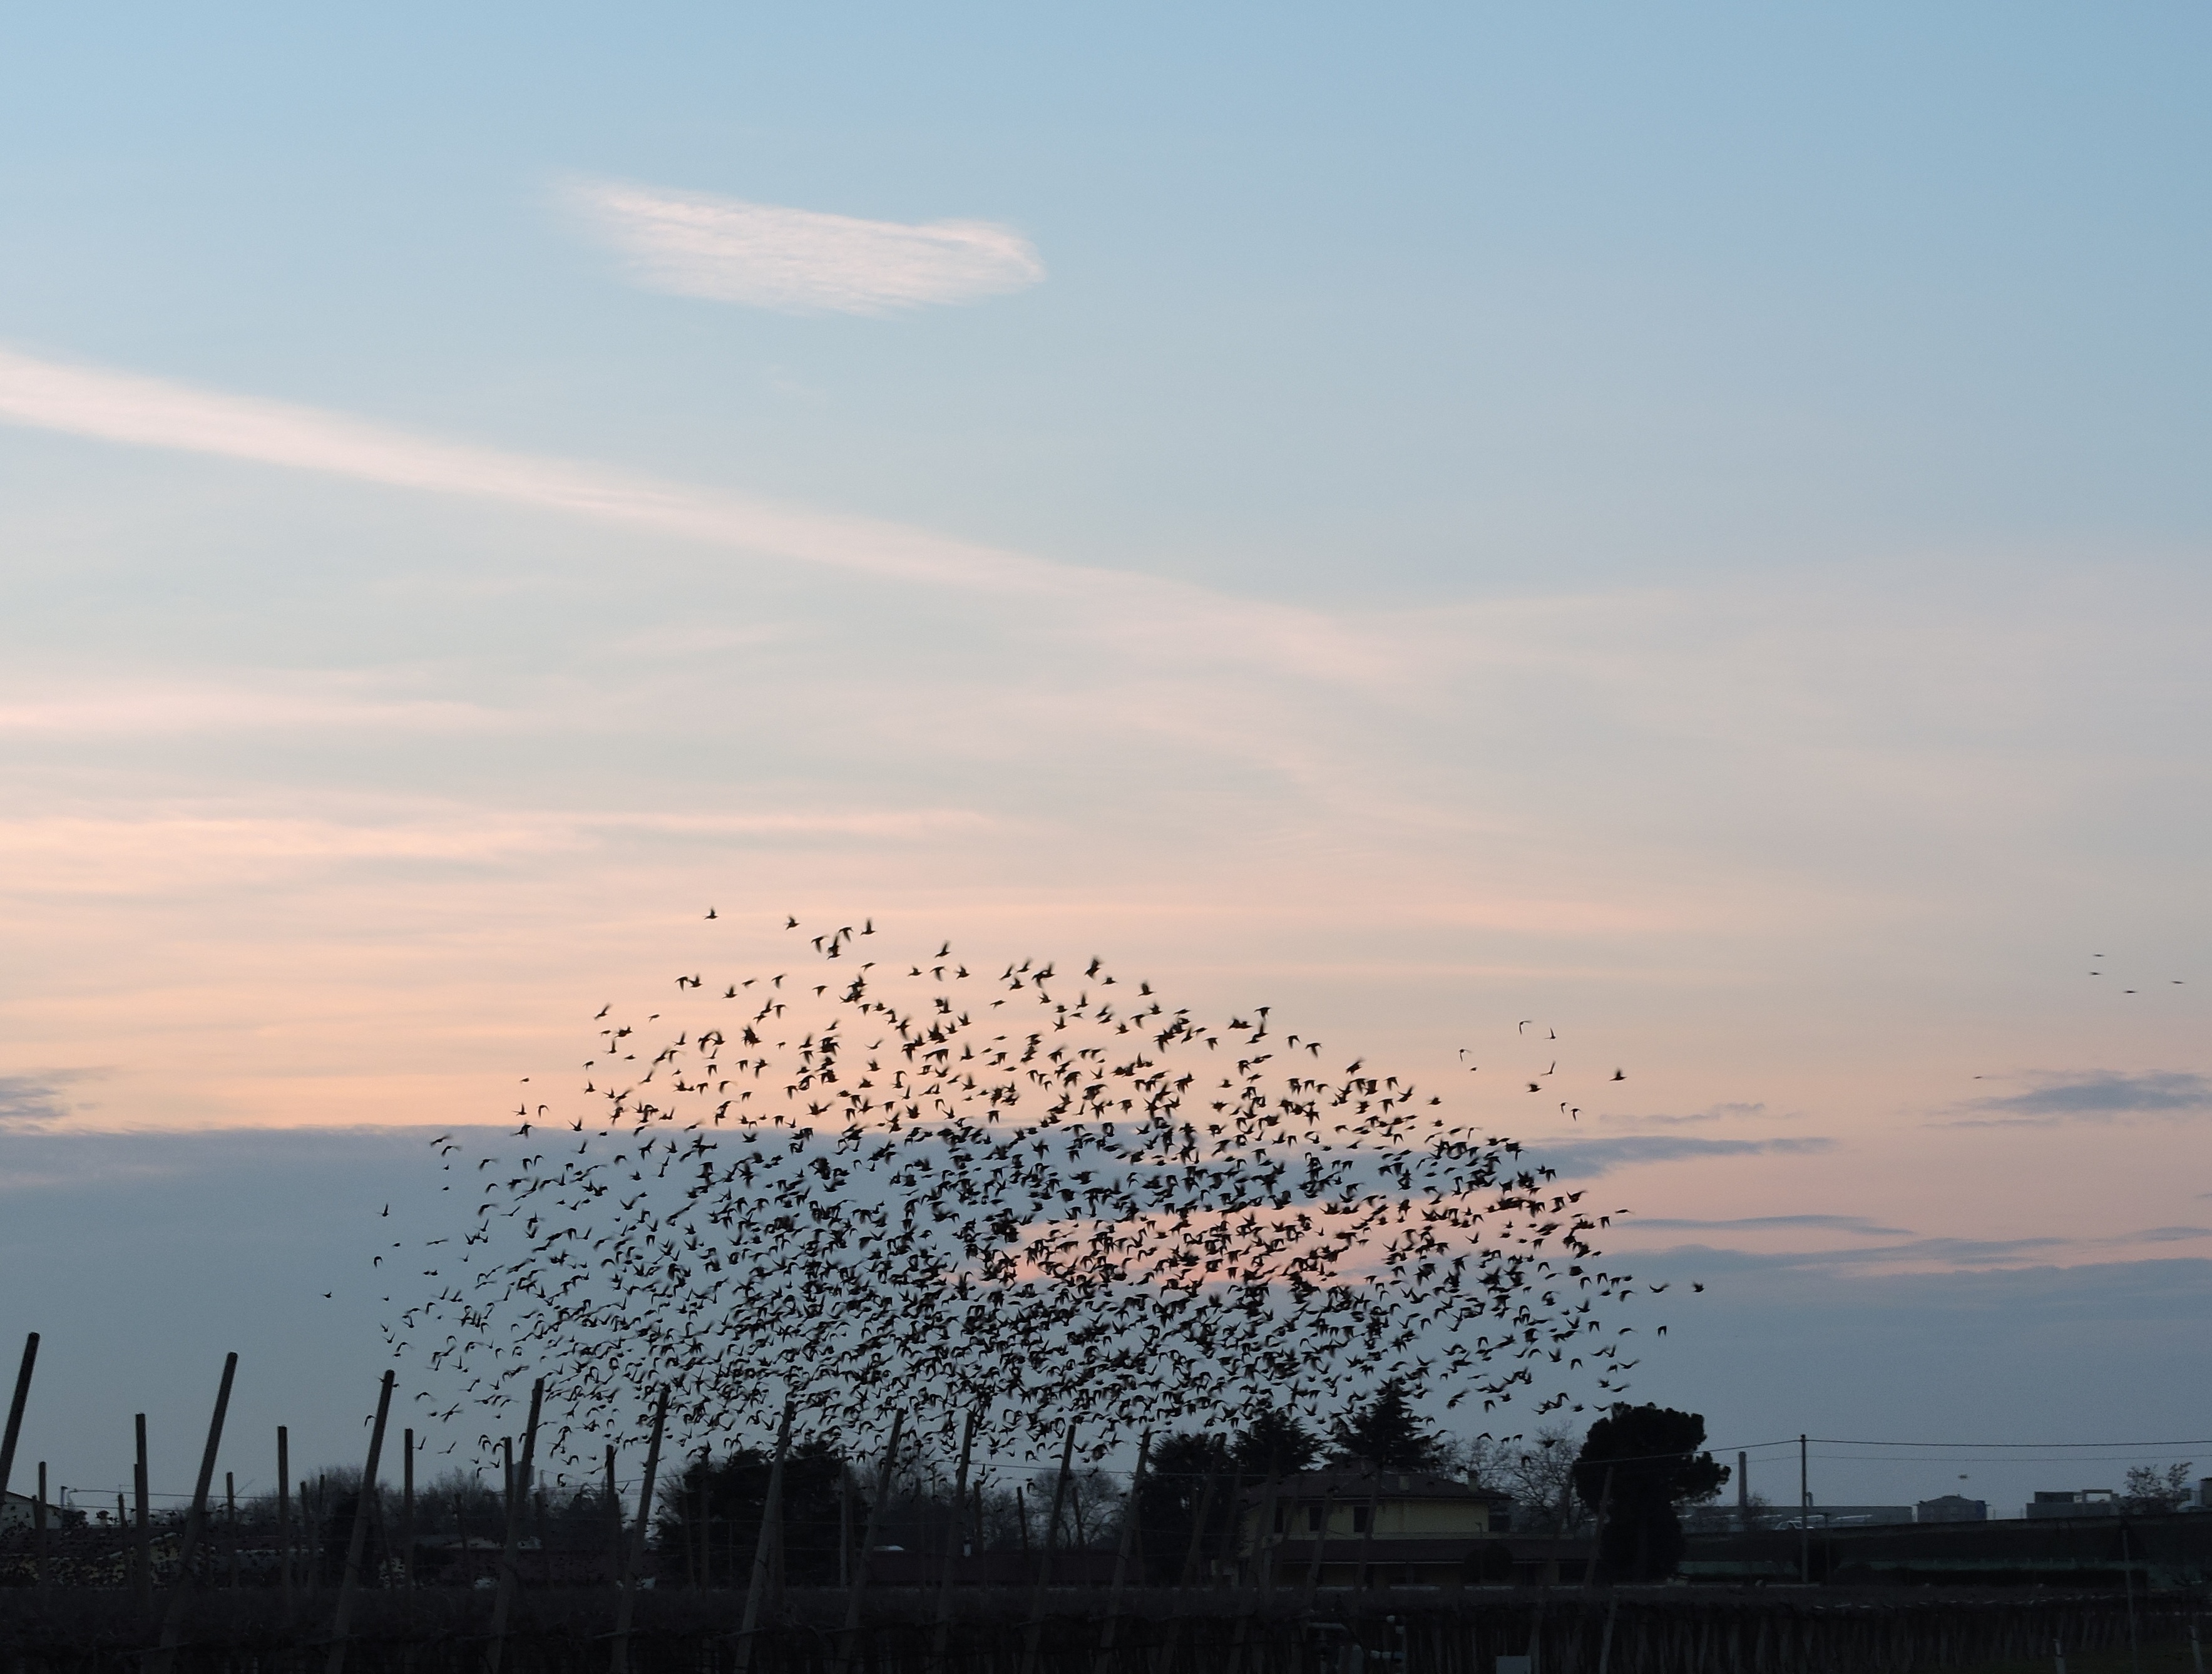
tree, nature, horizon, cloud, sky, sun, sunrise, sunset, skyline, sunlight, morning, dawn, flock, dusk, evening, birds, clouds, animals, afterglow, atmospheric phenomenon